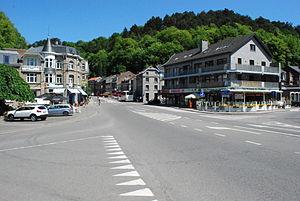
La rue de Louveigné (RN 666), vue du pont sur l'Amblève à Remouchamps.